Bellville historical clay and stone quarry and adjacent jail

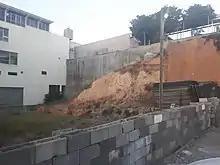
What is left of the Quarry in High Street today 2018

An athletics track (1992), and the Bellville Velodrome for cycling (1997) was built.